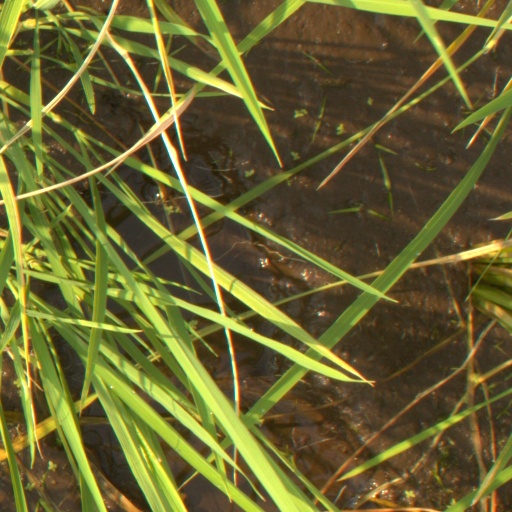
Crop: rice